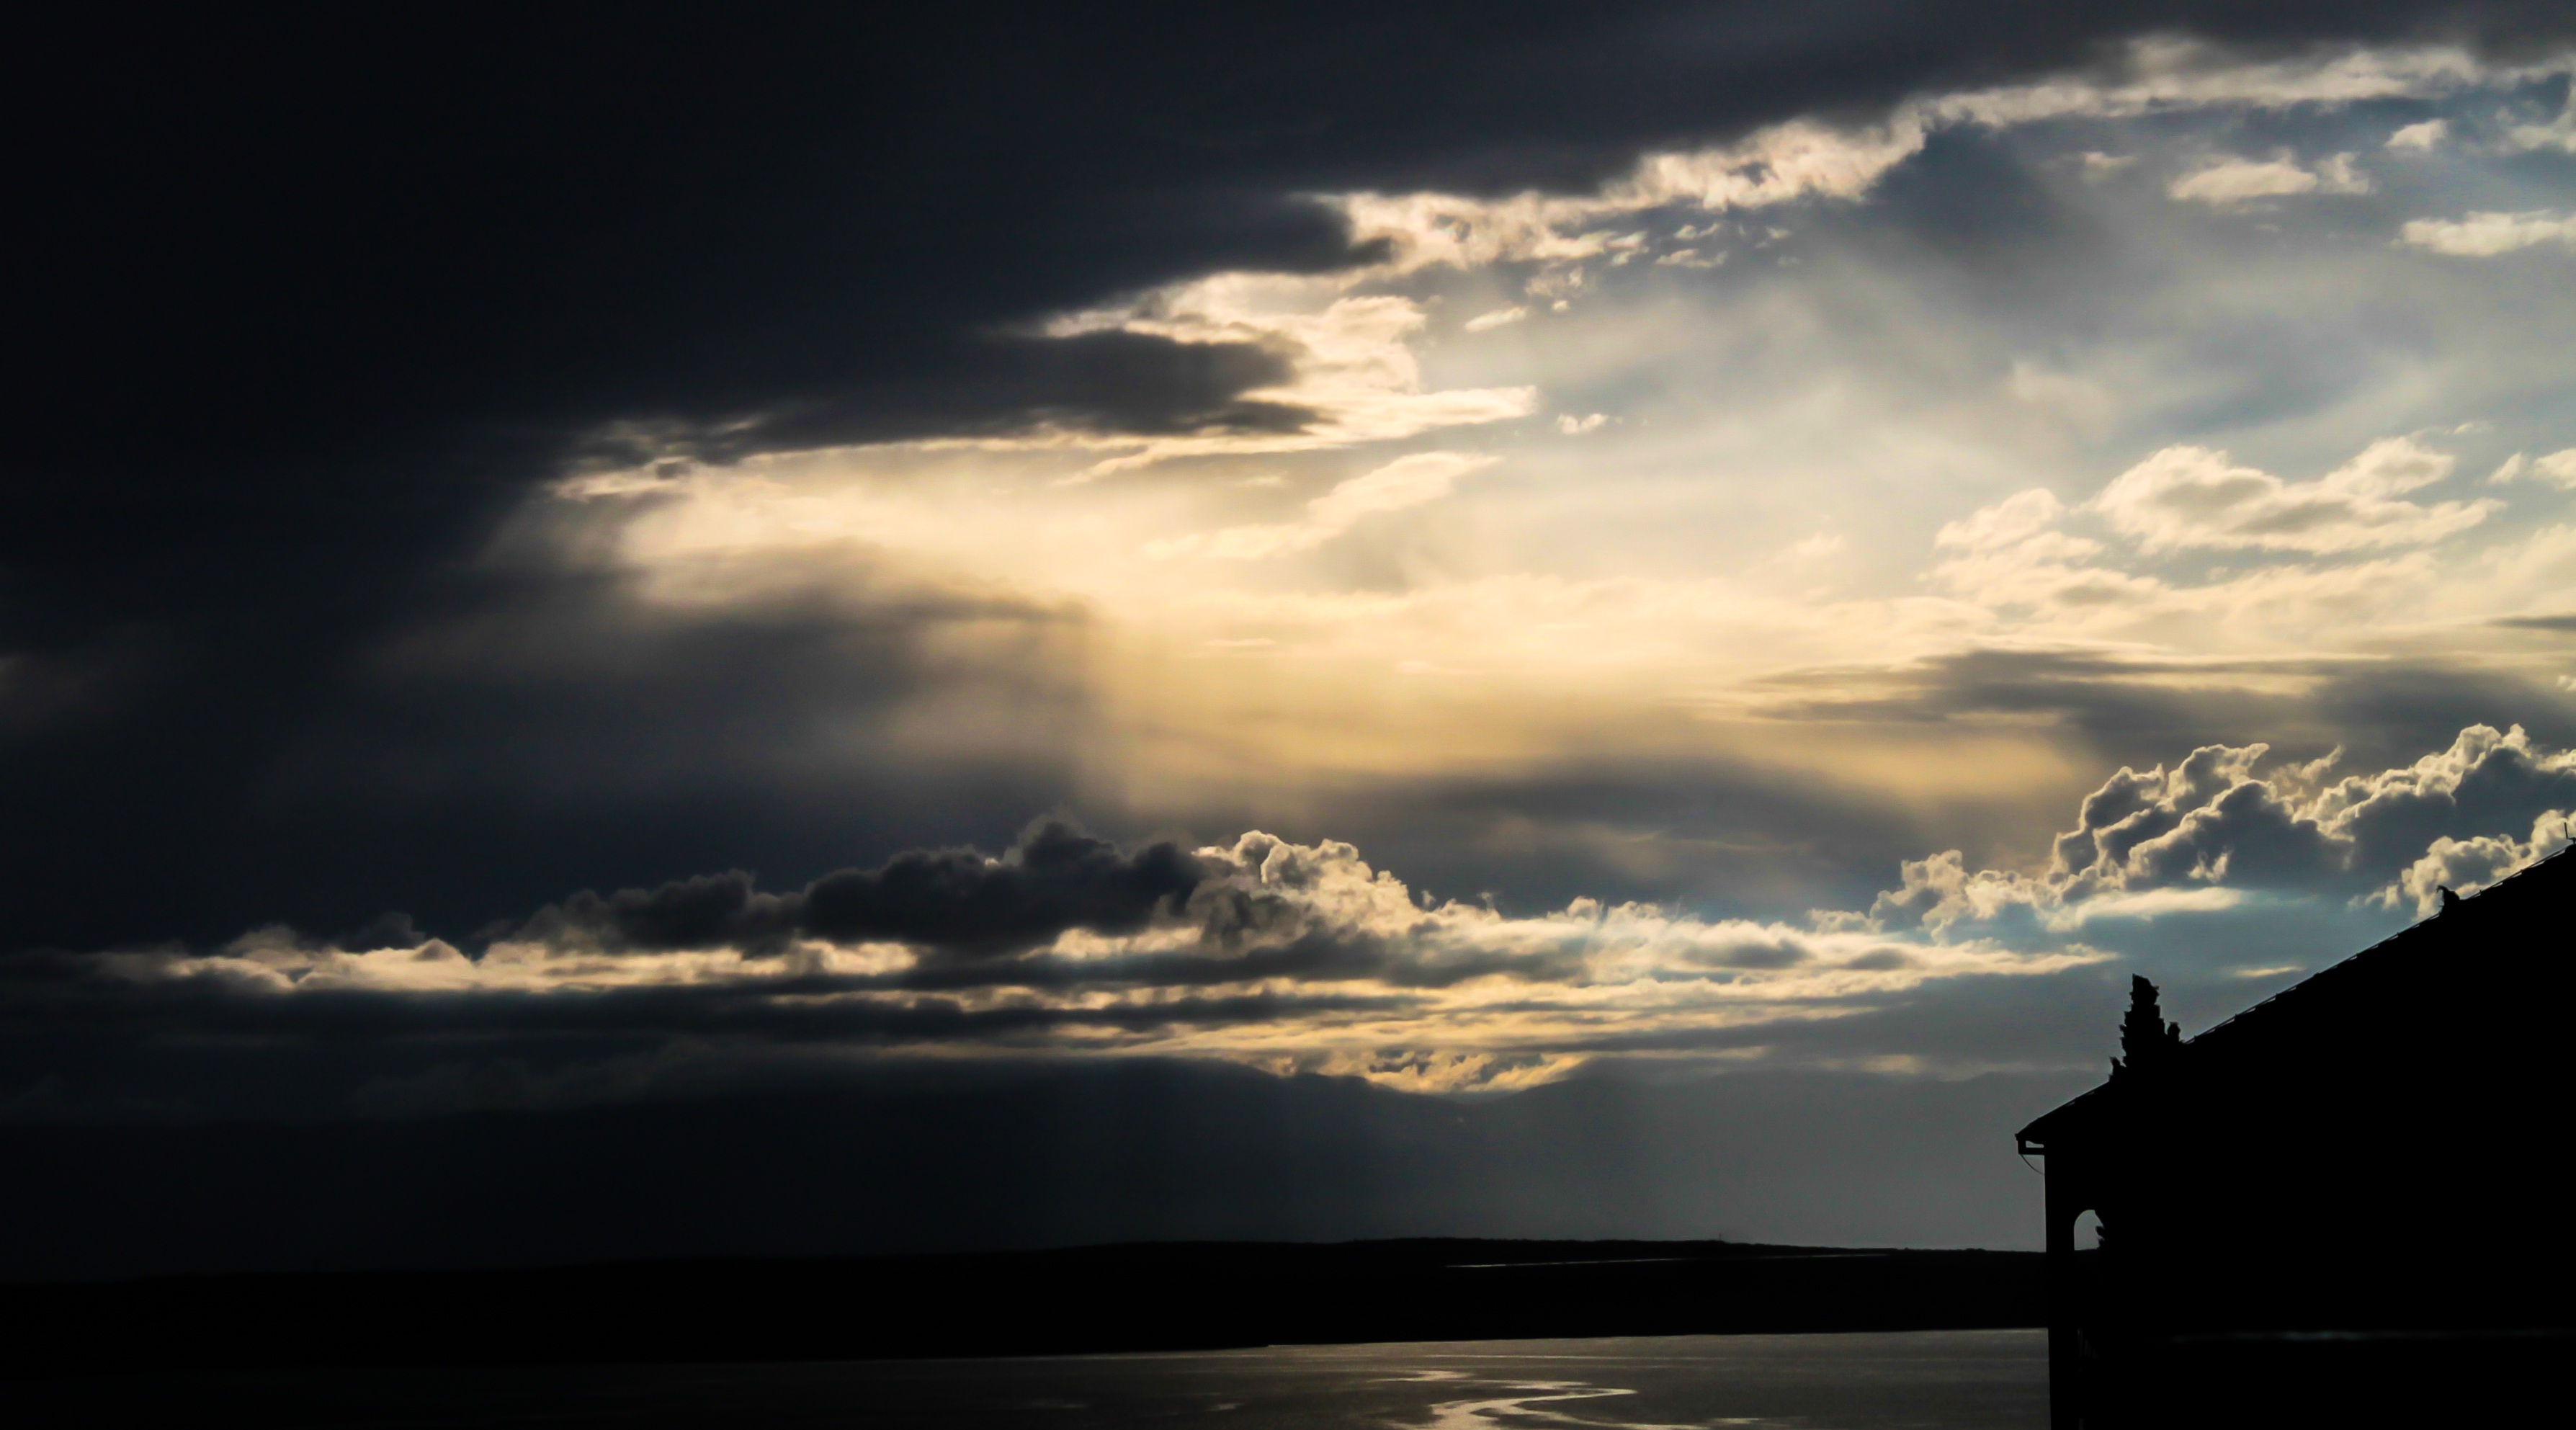
beach, sea, water, ocean, horizon, cloud, sky, sun, sunrise, sunset, sunlight, morning, dawn, atmosphere, part, dusk, evening, mystic, reflection, holiday, cozy, darkness, waterfront, surface, at night, in the evening, clouds, croatia, beautiful, nightfall, mood, cloudy sky, afterglow, setting sun, meteorological phenomenon, crikvenica, s teted s